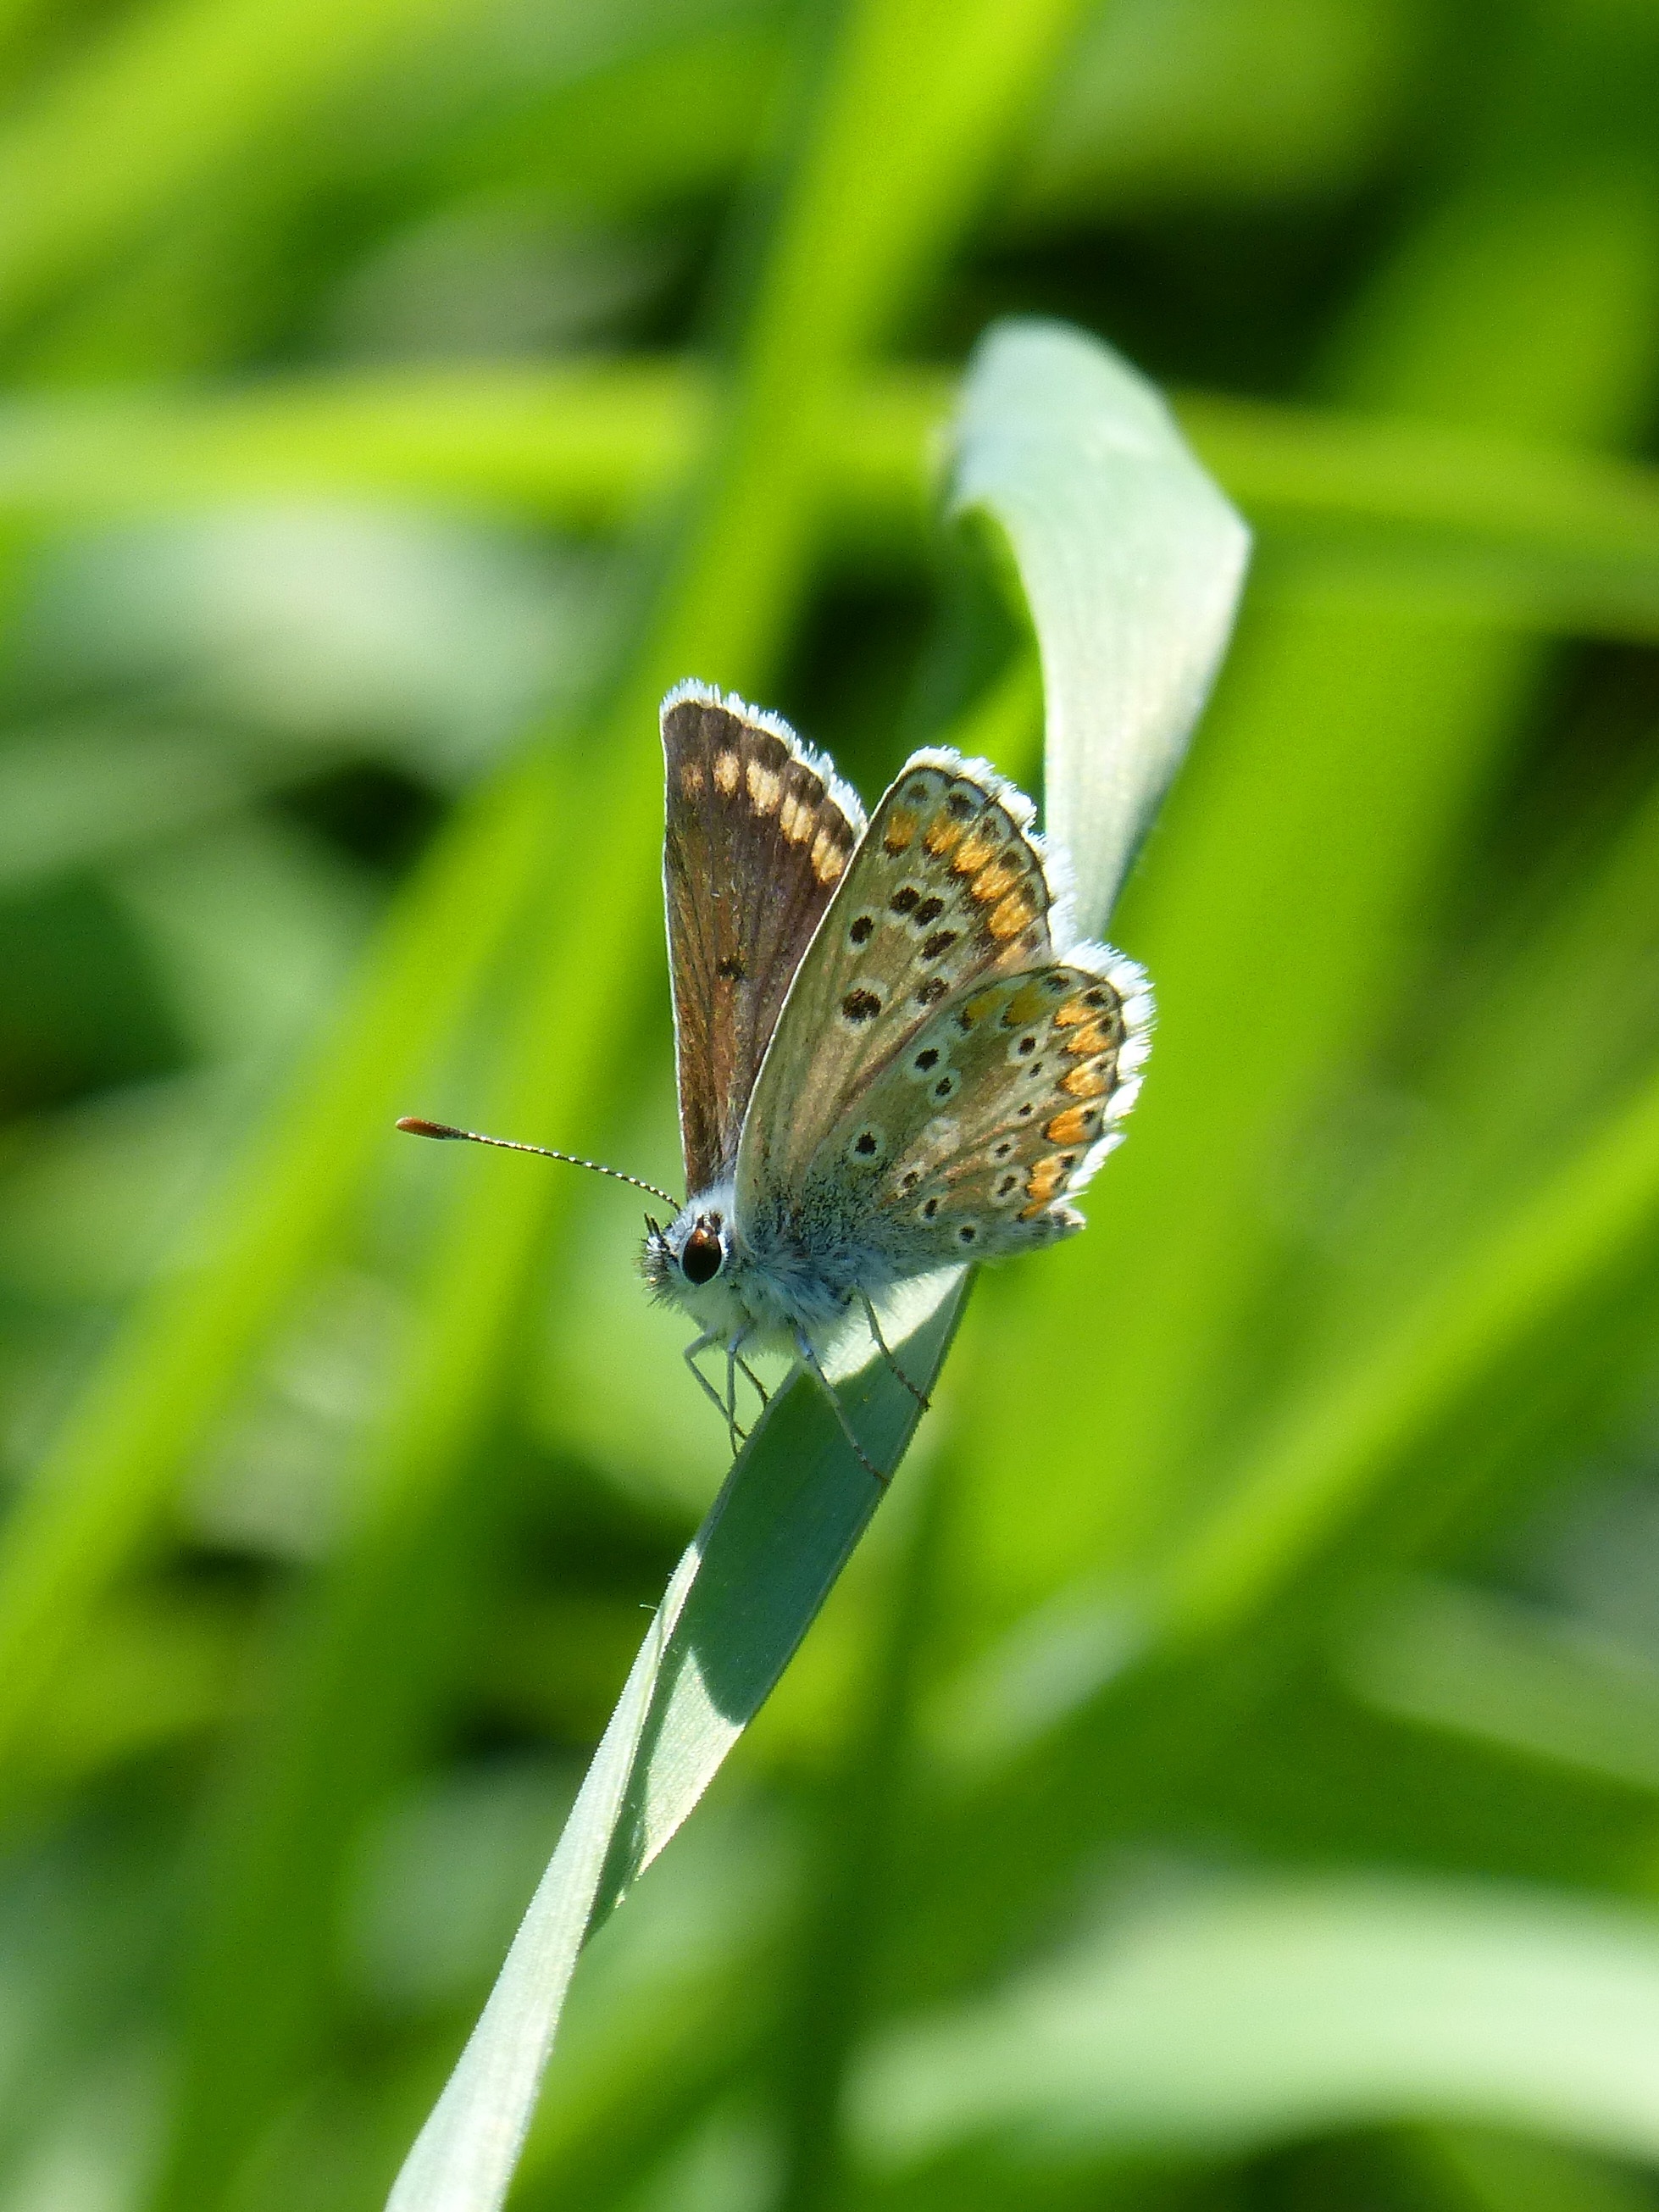
nature, grass, photography, meadow, leaf, flower, brunette, green, insect, botany, butterfly, flora, fauna, invertebrate, close up, nectar, macro photography, arthropod, pollinator, moths and butterflies, lycaenid, aricia cramera, moreneta southern